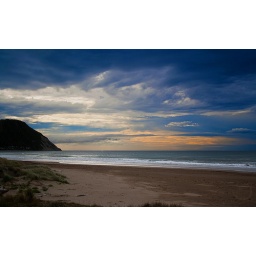
9am clouds over Makorori beach Gisborne New Zealand. EOS1000D, 18-55mm IS lens